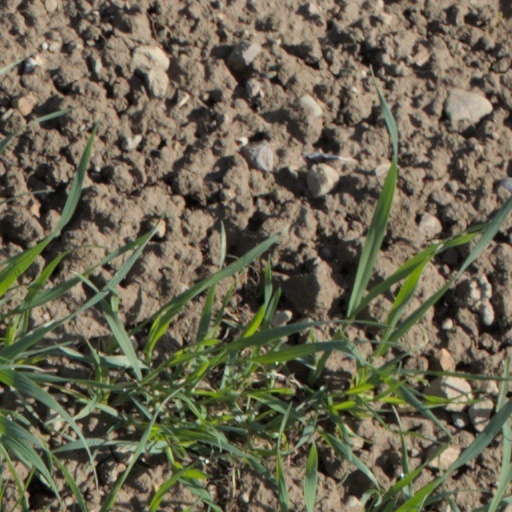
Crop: wheat